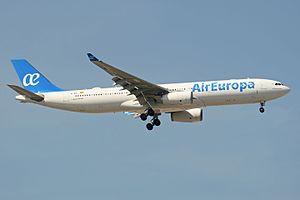
Air Europa Líneas Aéreas, S.A.U. est une compagnie aérienne espagnole, fondée en 1986. Précédemment appelée Air España, S.A., ce fut la première compagnie espagnole privée à effectuer des vols réguliers.